Darren Middleton

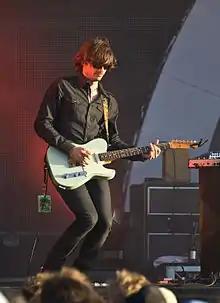
Middleton on guitar with Powderfinger in January 2010 at Big Day Out, Melbourne

Darren Middleton (born 4 October 1971) is an Australian musician, best known as lead guitarist and songwriter for alternative rock band Powderfinger. He was also lead singer/songwriter for Drag; his current solo tour is 'Splinters', a follow-up to his 2013 solo tour 'Translations.' The 'Splinters' tour is Middleton's tour of Western Australia and Victoria in August and November 2016, respectively.